List of British colours lost in battle

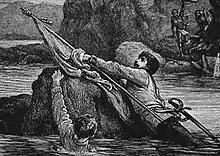
An 1879 depiction of Lieutenants Melville and Coghill dying to save the queen's colour of the 1st battalion, 24th Regiment at the Battle of Isandlwana

Regiments usually took great care to avoid their colours from falling into the hands of the enemy. During the surrender at Saratoga the colours of the 9th Regiment of Foot were smuggled back to England by their colonel, which was viewed by the Americans as a violation of the terms of the surrender. The colours of the 94th Regiment of Foot were saved during the surrender following the 1880 Battle of Bronkhorstspruit by being hidden beneath the bed of a wounded soldier's wife, in an ambulance allowed to return to British lines. On other occasions the colours have been deliberately destroyed to prevent their capture. The colours of the 51st (2nd Yorkshire West Riding) Regiment of Foot (Light Infantry) were burnt by their colonel at the 1811 Battle of Fuentes de Oñoro when he feared they were at risk of capture and on several occasions regiments threatened with capture while being transported at sea have weighted their colours and thrown them overboard. On some occasions regiments have been offered the right to keep their colours during surrender negotiations, such was the case with the colours of the 4th, 23rd, 24th and 34th regiments of foot who retained their colours after the 1782 surrender of Minorca. Despite the value placed on them colours were sometimes lost off the battlefield, the 71st (Highland) Regiment of Foot (MacLeod's Highlanders) left them at their depot in Britain during the Peninsular War but could not find them upon their return; a light infantry regiment lost one colour in the post during the 19th century.